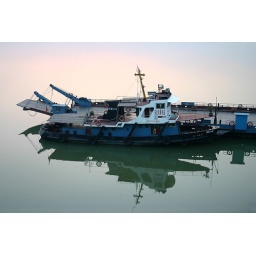
The oxbow lake near Shishou becomes ship parking during high water.